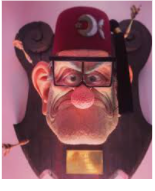
Portrait style: Cartoon Portrait